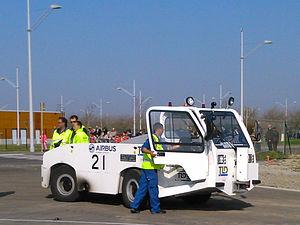
TLD pushback tractor used generally for Airbus A320.
TLD Group est une entreprise française spécialisée dans la conception et fabrication d'équipements aéroportuaires de piste, filiale du groupe ALVEST. Elle réalise plus de 90 % de son chiffre d’affaires à l'export et est une des entreprises leader sur son secteur d'activité.